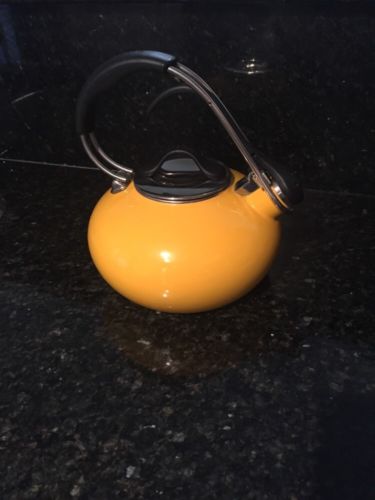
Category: kettle